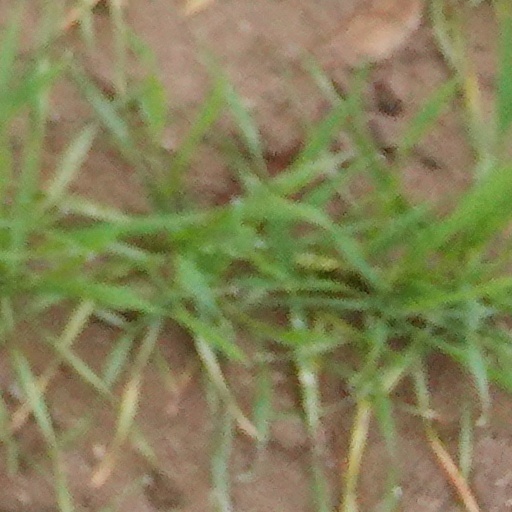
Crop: wheat